Bollendorf-Pont

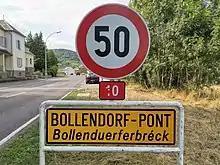
Entrance to Bollendorf-Pont

Bollendorf-Pont is a village in the commune of Berdorf, in eastern Luxembourg. , the village had a population of 365. It lies opposite the German town of Bollendorf.